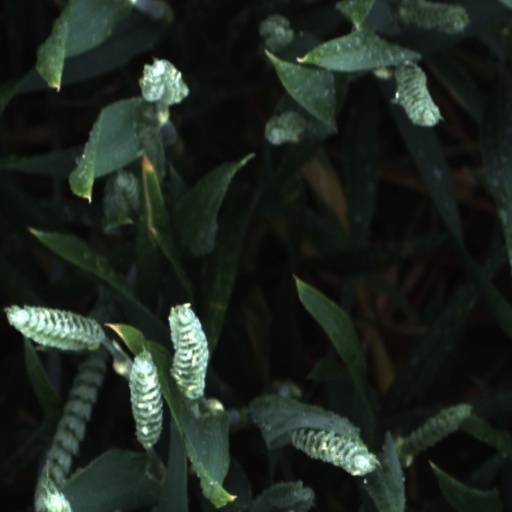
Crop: wheat